Parsons Corporation

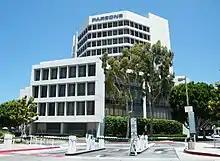
Former Parsons headquarters in Pasadena, California

Parsons was founded by Ralph M. Parsons in 1944. Emerging at the end of World War II, Parsons' location in Los Angeles, proximity to organizations such as the Naval Air and Missile Test Center, Air Force Western Development Division (WDD) and Space and Missile Systems Organization (SAMSO), and partnership with Aerojet Engineering, enabled it acquire early developmental projects including electronics, instrumentation, ground checkout systems design, and engineering for aircraft, missiles and rocket facilities.